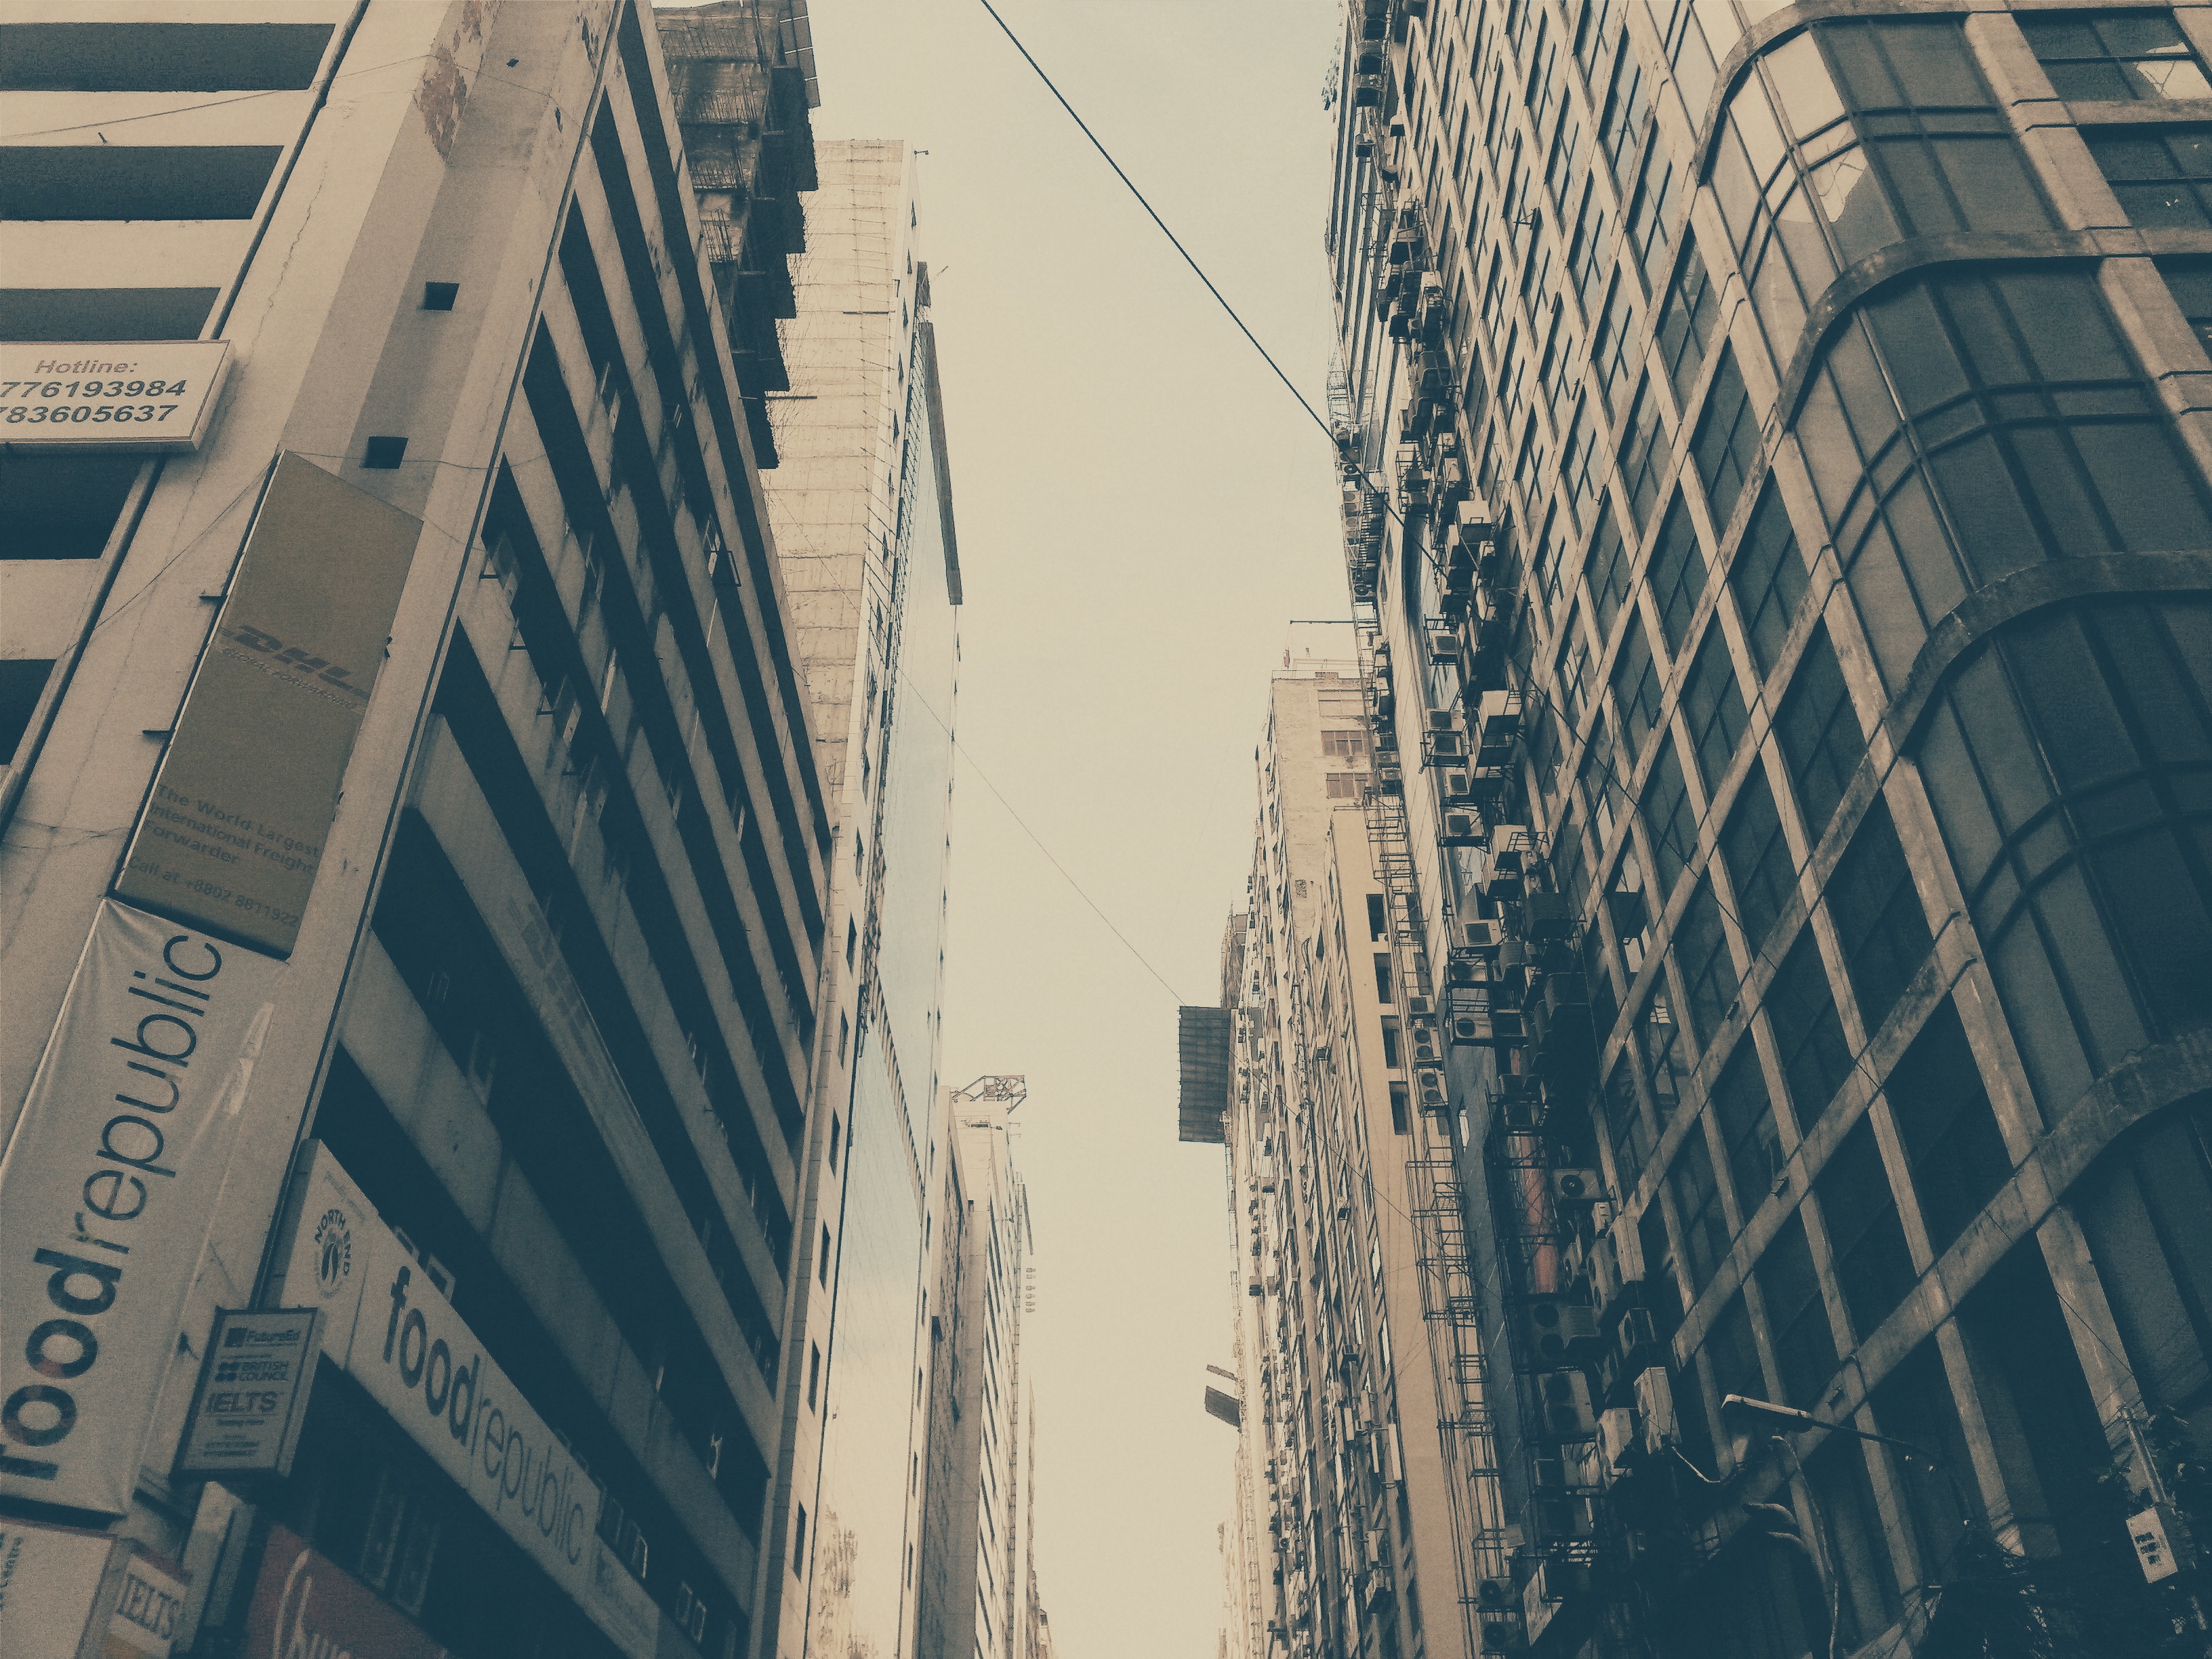
architecture, road, skyline, street, city, skyscraper, cityscape, downtown, line, facade, tower block, shape, metropolis, neighbourhood, urban area, human settlement, metropolitan area